Mikhail Shekhtman

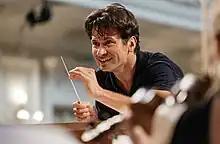
Shekhtman in rehearsal, 2022

Shekhtman is the recipient of the German OPUS-Klassik award, the Bavarian Radio Prize and has performed in some of the world’s leading concert venues - Leipzig Gewandhaus, Berlin Philharmonie, Vienna Konzerthaus, Zurich Tonhalle, Paris Théâtre des Champs-Élysées , Hamburg Laeiszhalle, Melbourne Recital Centre, Seattle Benaroya Hall, Seoul Lotte Concert Hall. He is a regular guest at the major music festivals including Lucerne Easter Festival, Gstaad Menuhin Festival, Verbier Festival, Bad Kissingen Festival.